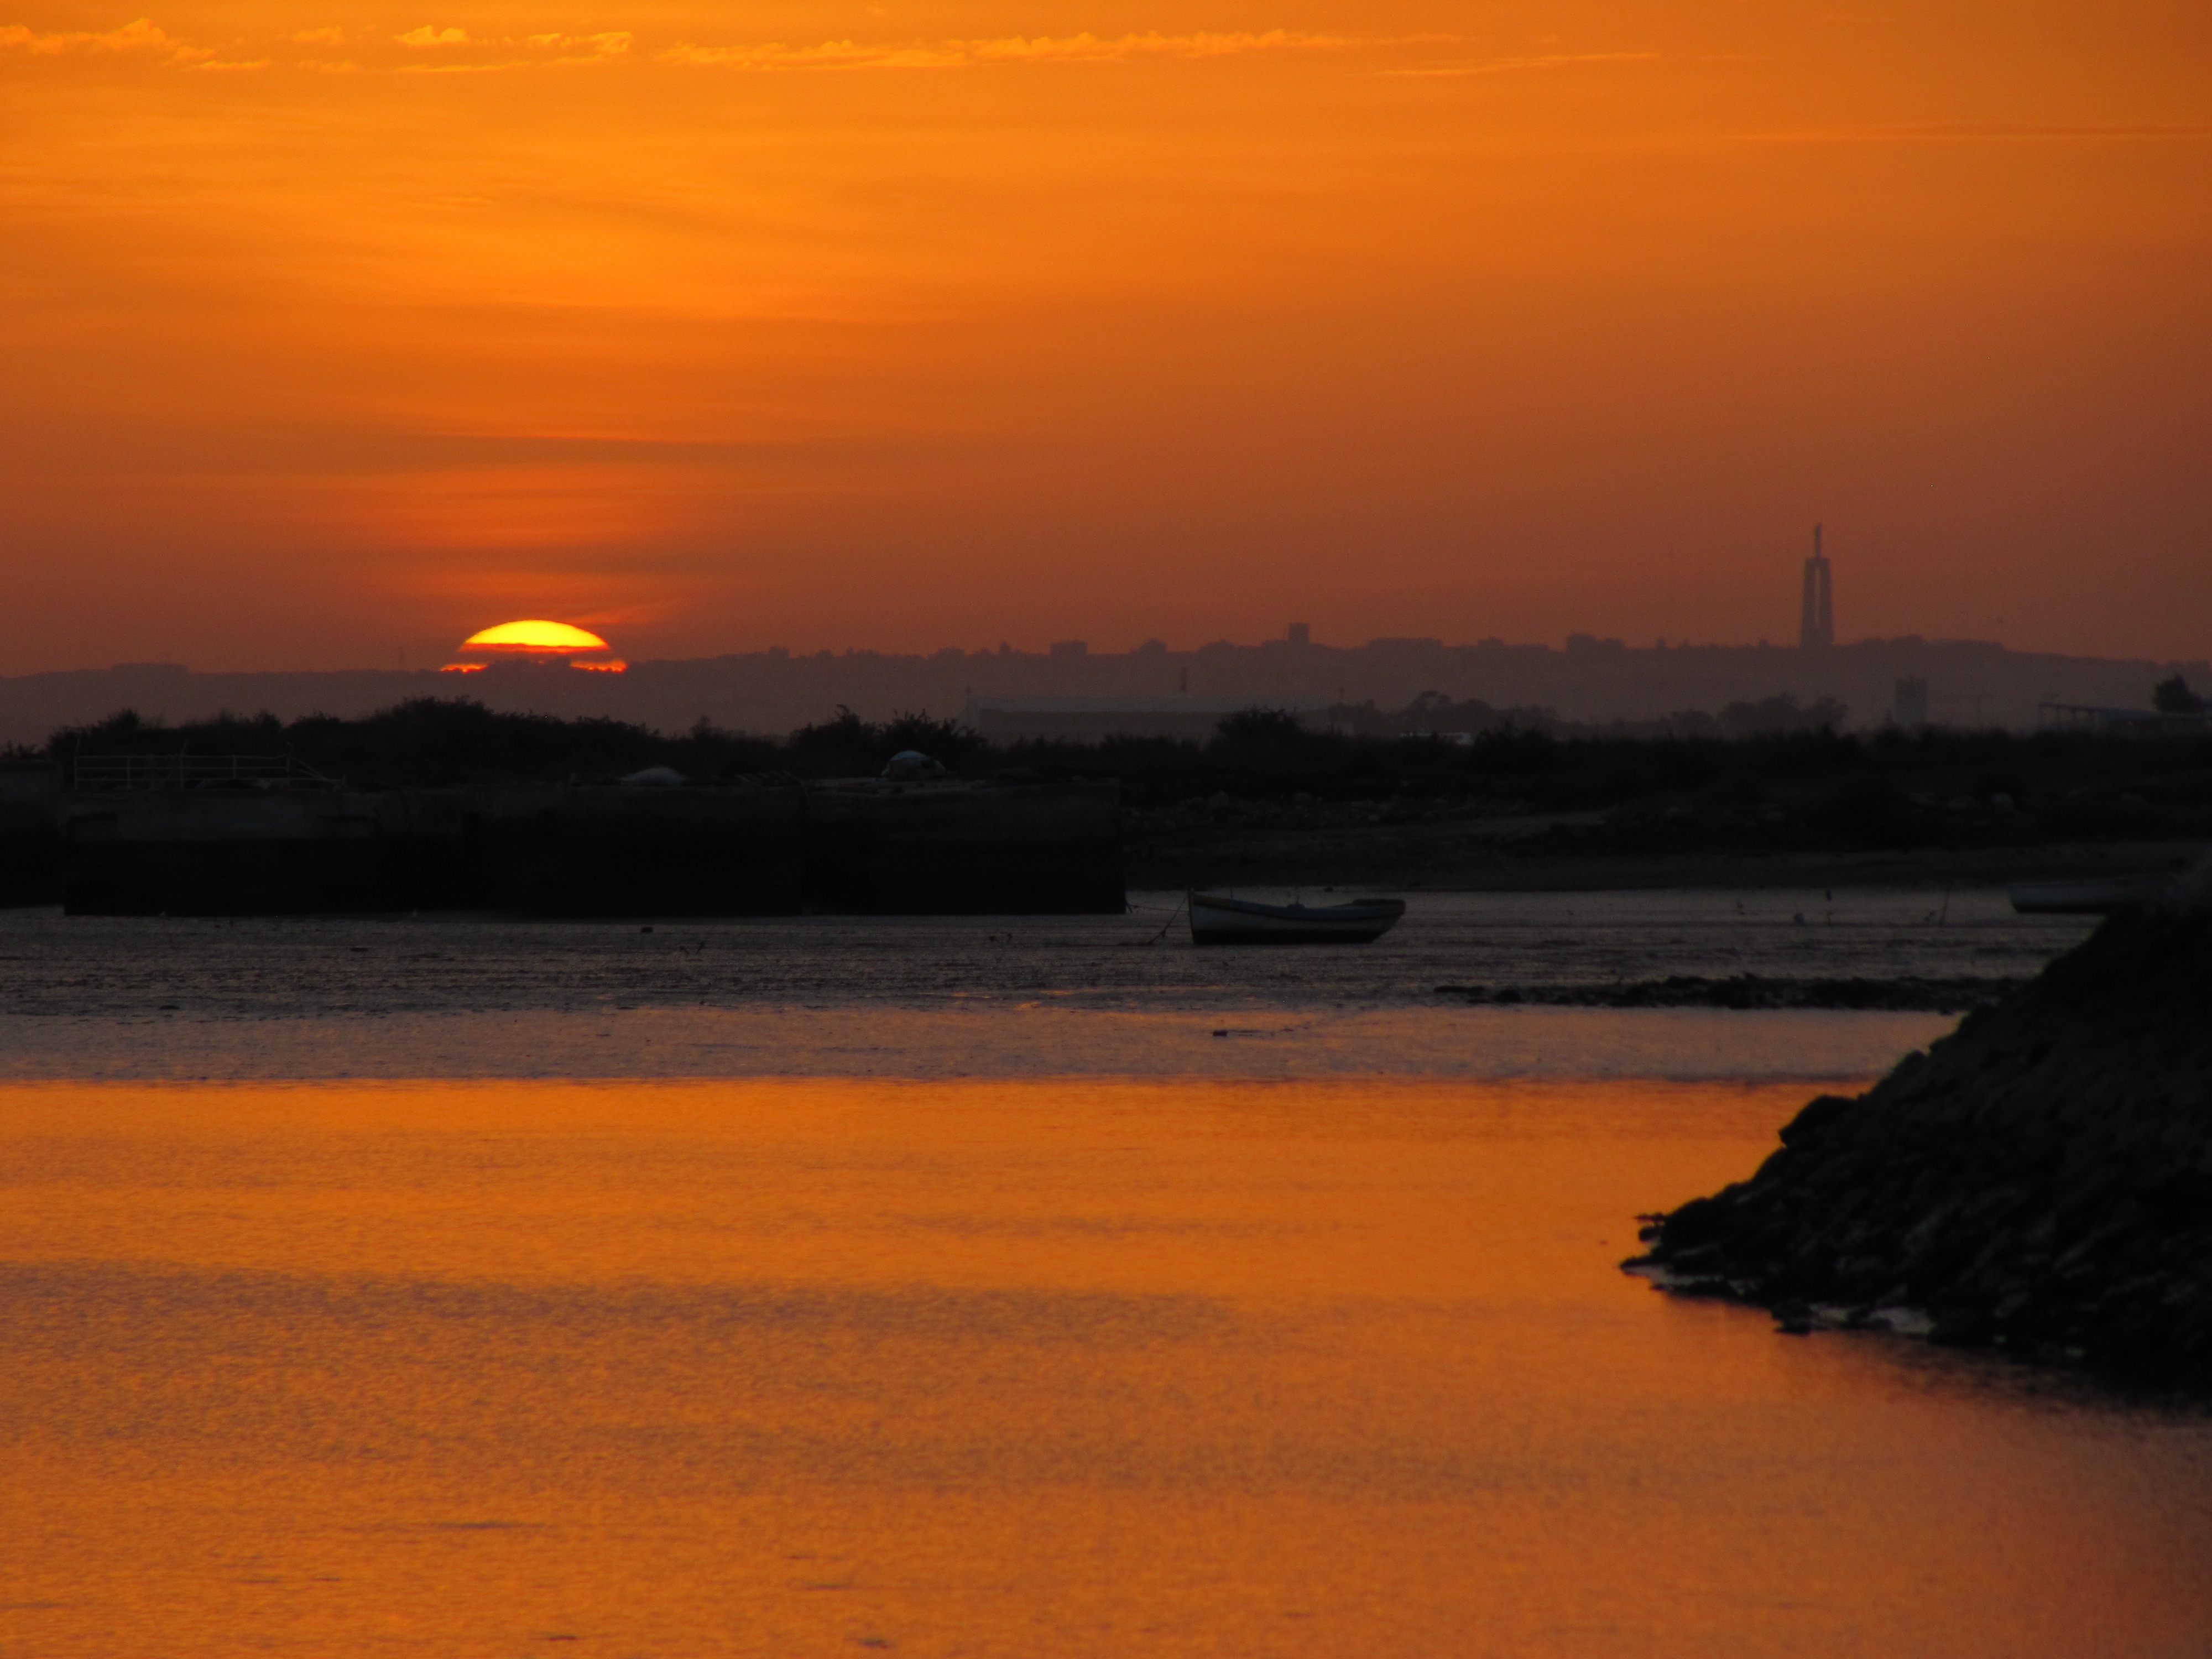
beach, sea, coast, ocean, horizon, sun, sunrise, sunset, morning, shore, wave, dawn, dusk, evening, reflection, bay, rio, afterglow, red sky at morning, montijo, dagalega